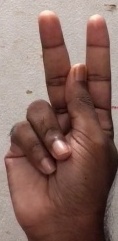
ASL sign: K